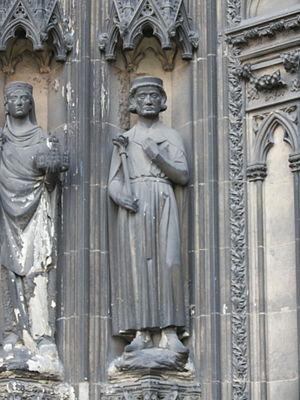
Statue sur le retour gauche de la façade occidentale de Saint-Ouen de Rouen représentant le roi Clotaire Ier.